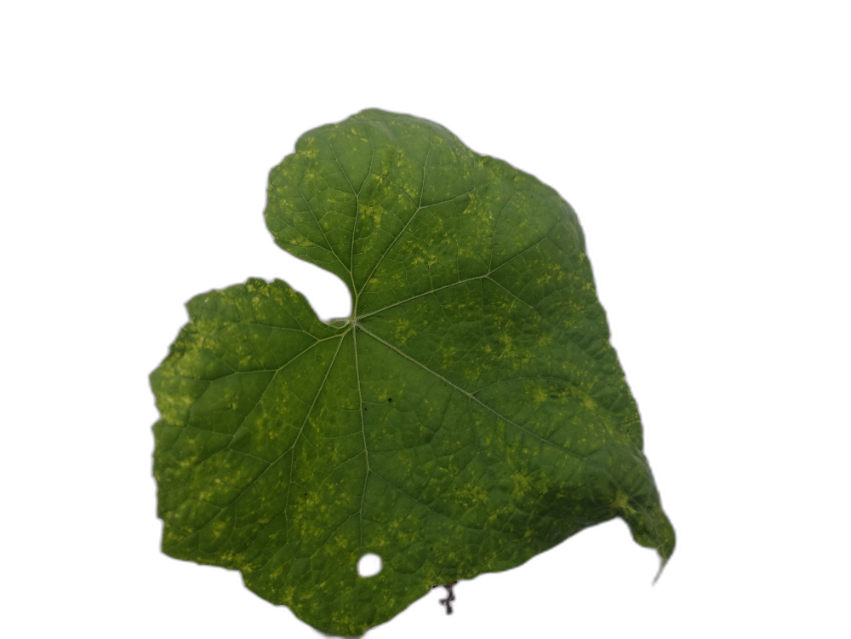
Crop: Zucchini
Label: Downy_Mildew